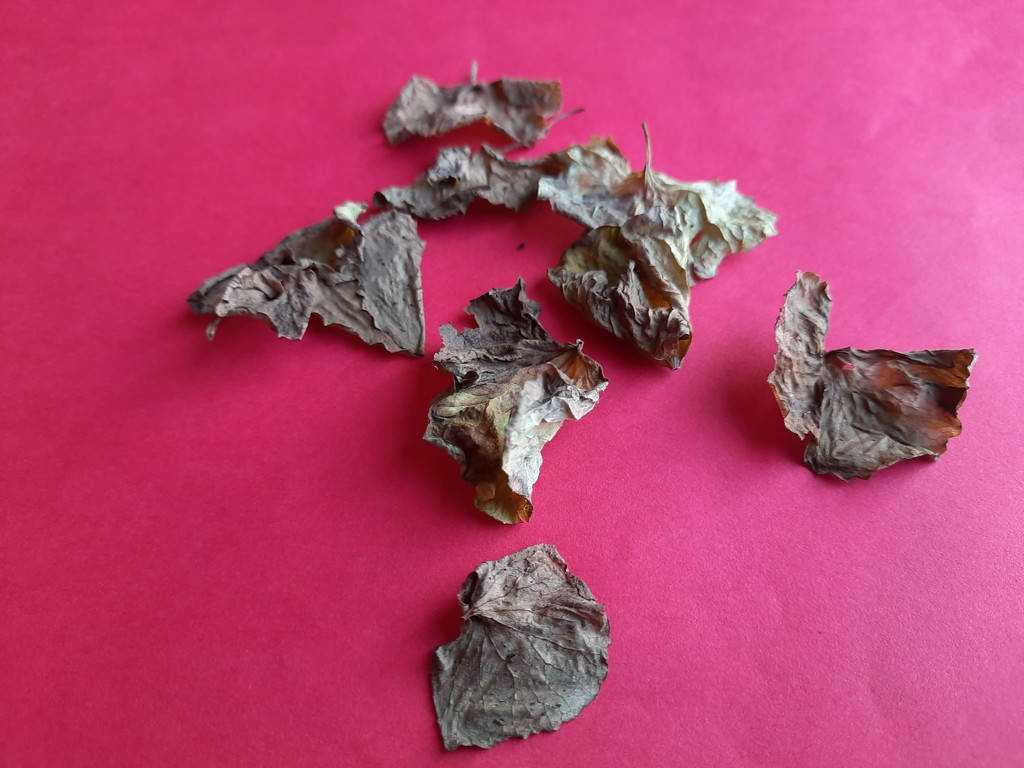
Label: Dried